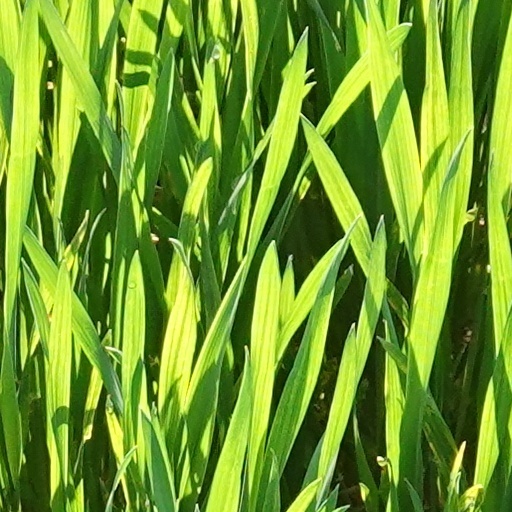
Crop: wheat